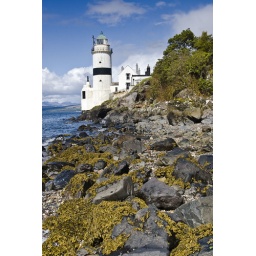
Mid-afternoon on a quiet stoney beach at a light house near Gourock.